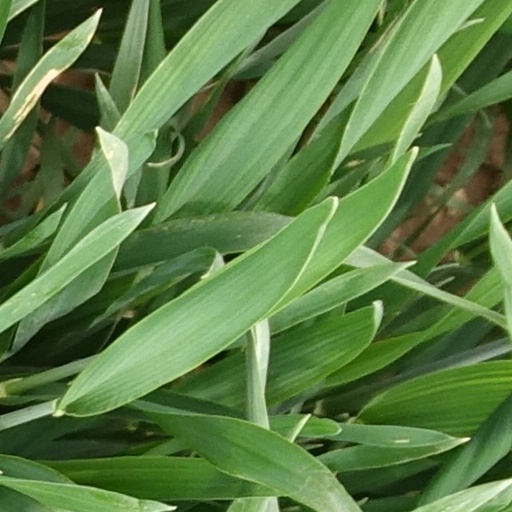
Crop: wheat